Skyline (Honolulu)

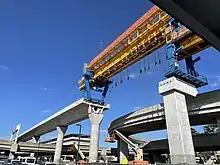
Project construction at Daniel K. Inouye International Airport, 2020

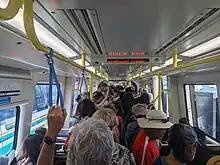
Passengers aboard Skyline on opening day.

The second phase of the route to be completed will be the Airport section east from Aloha Stadium to Middle Street (the site of Kalihi Transit Center, an existing major bus transfer point). It includes four stations, including the Honolulu International Airport station. AECOM won the contract to design the Airport section in 2012 with a $38.8 million bid. The construction contract was awarded to the Shimmick-Traylor-Granite Joint Venture (STGJV) in August 2016, who bid $874.8 million; construction started in December 2016.